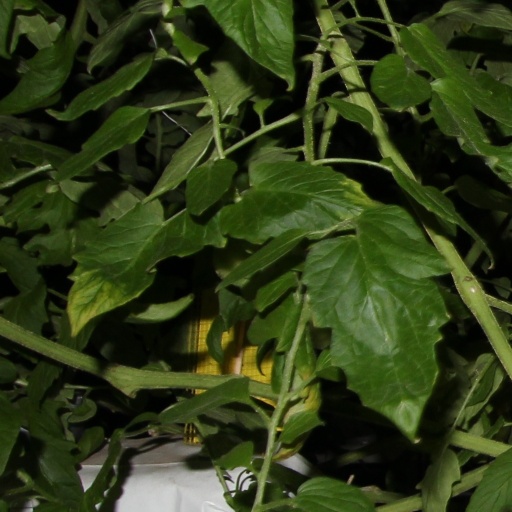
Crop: tomato